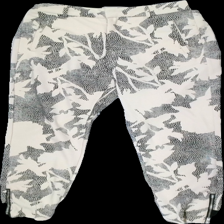
View: front
Type: Trousers
Category: Ladies
Brand: Inwear
Colors: Beige, Black
Material: 85% Viscose 15% Nylon
Pattern: Other
Cut: Regular
Size: 34
Season: All
Price range: 50-100
Recommended usage: Reuse
Description: beige and plack patterned trousers